Dane Gagai

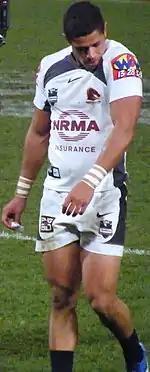
Gagai playing for Brisbane in 2011

Gagai finished his debut year in the NRL with 4 tries in 6 matches. He was again named in the NYC Team of the Year, this time at .